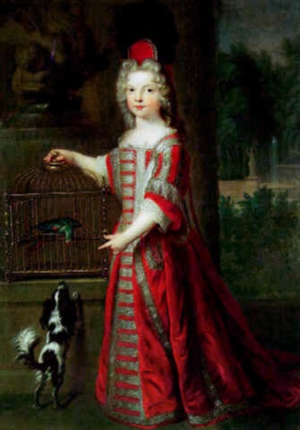
Portrait du Duc de Berry, en habit de mascarade